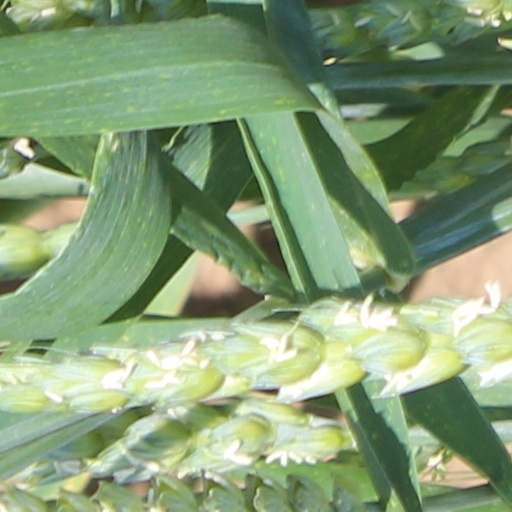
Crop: wheat